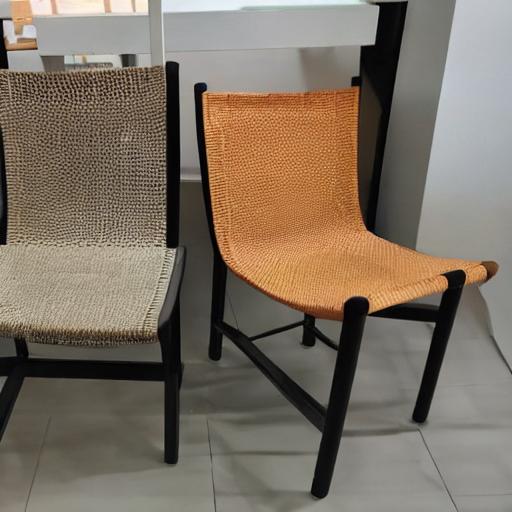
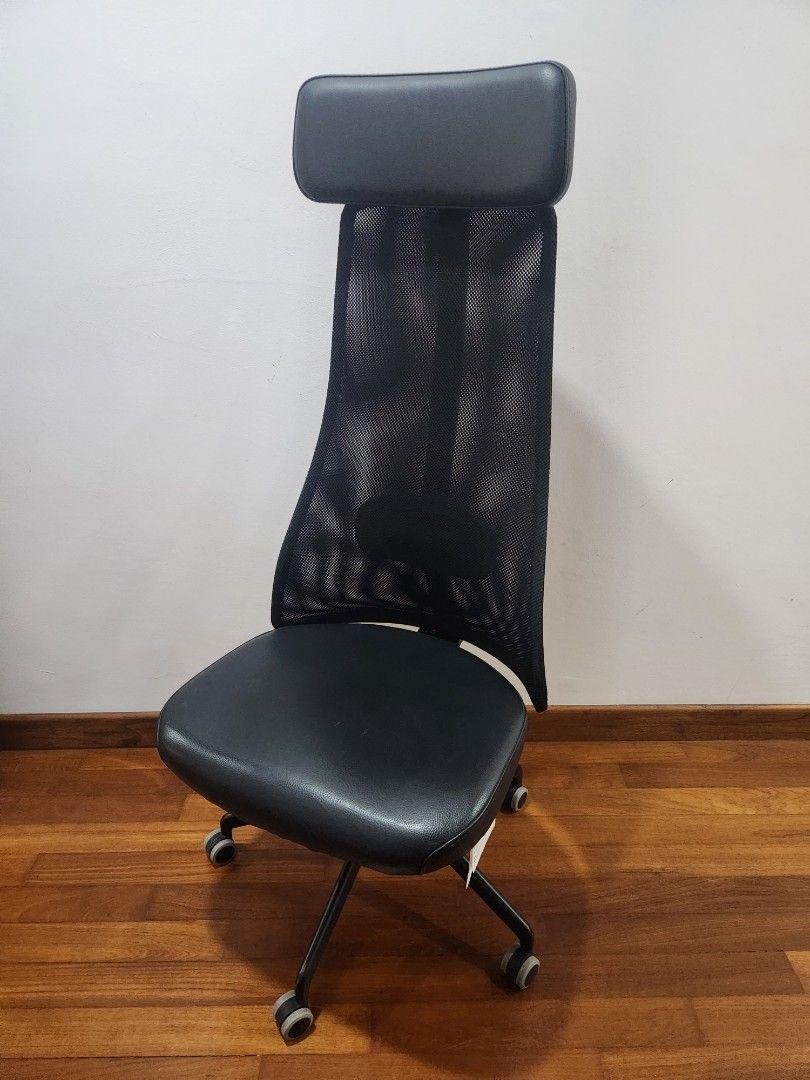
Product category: items_chair
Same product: no